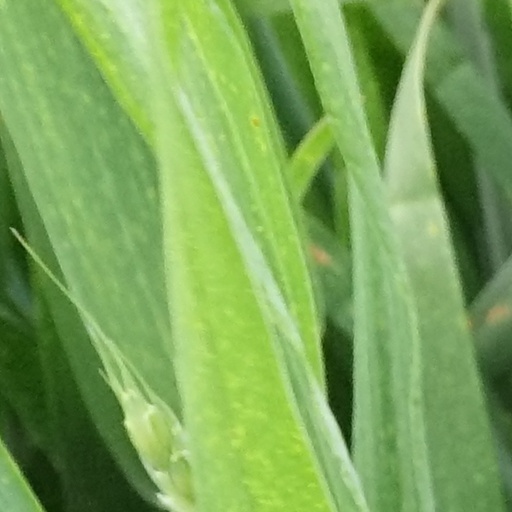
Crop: wheat